MAN 18.2x0

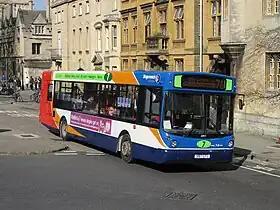
Stagecoach Oxfordshire Alexander ALX300 bodied MAN 18.220

The MAN 18.220 is a model of low-entry single-decker bus chassis manufactured by MAN Truck & Bus between 1998 and 2017, predominantly for the United Kingdom and Ireland. Over the course of nearly two decades of production, more than 1,000 were produced.